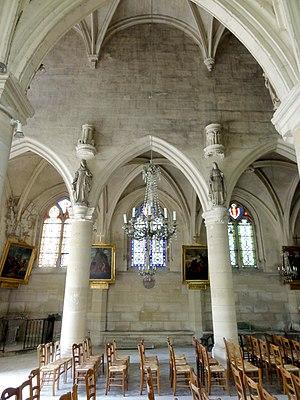
Intérieur de l'église (voir titre).
L'église Saint-Gervais-et-Saint-Protais est une église catholique paroissiale située à Saint-Gervais, dans le Val-d'Oise, en France. Sa fondation remonte vraisemblablement à l'époque carolingienne. L'édifice actuel date pour l'essentiel du second quart du XVIᵉ siècle, et le style gothique flamboyant est dominant. La façade occidentale avec son porche est la dernière partie construite. C'est une œuvre du maître-maçon Jean Grappin, et l'une des principales réalisations de la Renaissance dans le Vexin français. L'intérieur de la nef est également de style Renaissance, et surprend par son élégance, qui contraste avec la physionomie trapue de l'édifice. Le clocher roman ne compte qu'un seul étage, qui est presque entièrement noyé dans les toitures. Il est coiffé de l'une des quatorze pyramides de pierre romanes que l'on recense dans le Vexin français, et sa base voûtée d'arêtes n'a pratiquement pas changé depuis la construction au second quart du XIIᵉ siècle. Elle constitue la première travée du chœur liturgique. Ses trois autres travées présentent des voûtes du XIVᵉ siècle, mais le reste a été fortement remanié au XVIᵉ siècle.